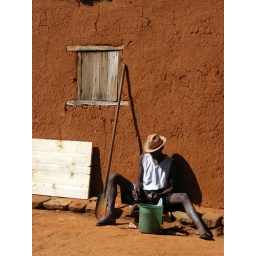
A photo I took of a young person peeling some vegetables while sitting near his house doorway